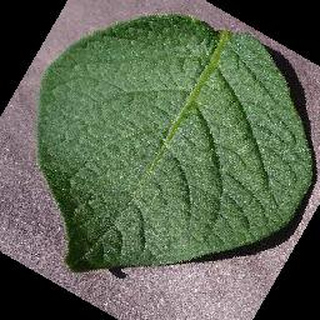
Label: healthy_potato